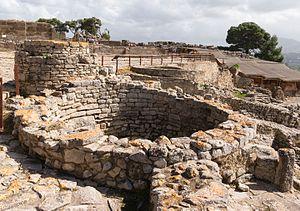
Un silo de stockage à Phaïstos, Crète, Grèce.
Une économie de palais, économie de redistribution ou encore économie palatiale, est un système d'organisation économique dans lequel une part substantielle de la richesse passe par le contrôle d'une administration centralisée, le palais. Ensuite le palais diffuse et redistribue la richesse vers la population. Il était traditionnellement justifié par le principe que le palais était le plus à même de distribuer efficacement les richesses au profit de la société.